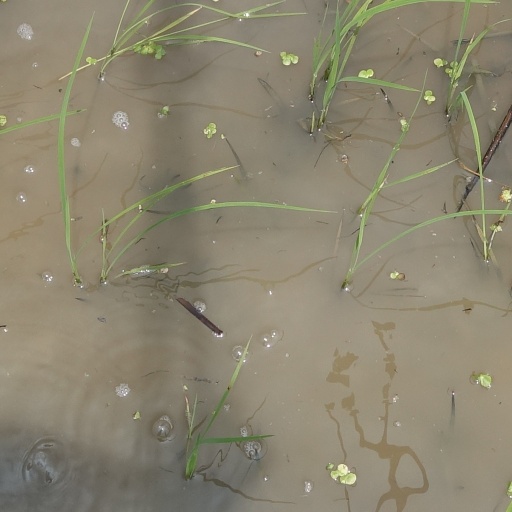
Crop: rice